Malvern St James

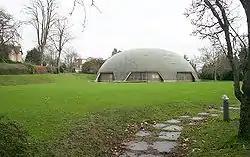
The Edinburgh Dome

The school campus has a listed sports hall – The Edinburgh Dome, so named as it was unveiled by the Duke of Edinburgh. It consists of a round, green, balloon-shaped building, containing squash courts, a gym area and a games area, surrounded by a moat. Based on an innovative roof construction by Dante Bini, the Binishell (or Parashell), it was built in 1977 by architect Michael Godwin and consultant engineer John Faber. It was opened in 1978. On the advice of English Heritage it has been designated a Grade II listed building.